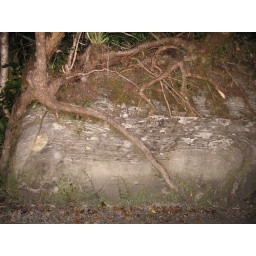
Random rock with a tree growing in it... spot the donkey!